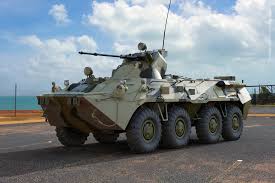
Label: BTR